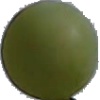
Label: Grape White 4